Eleutheros Cooke House (410 Columbus Avenue, Sandusky, Ohio)

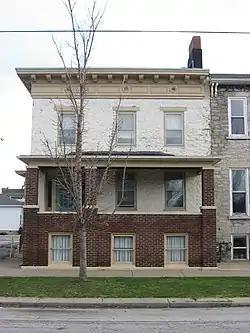
Front of the house

The Eleutheros Cooke House at 410 Columbus Avenue in Sandusky, Ohio is the oldest surviving house in Sandusky. It is a Greek Revival style house that was built in 1827 by Eleutheros Cooke, one of the first settlers in the area and its first lawyer. The original front porch of the house saw General William Henry Harrison receive a flag from the women of Sandusky, in 1835.